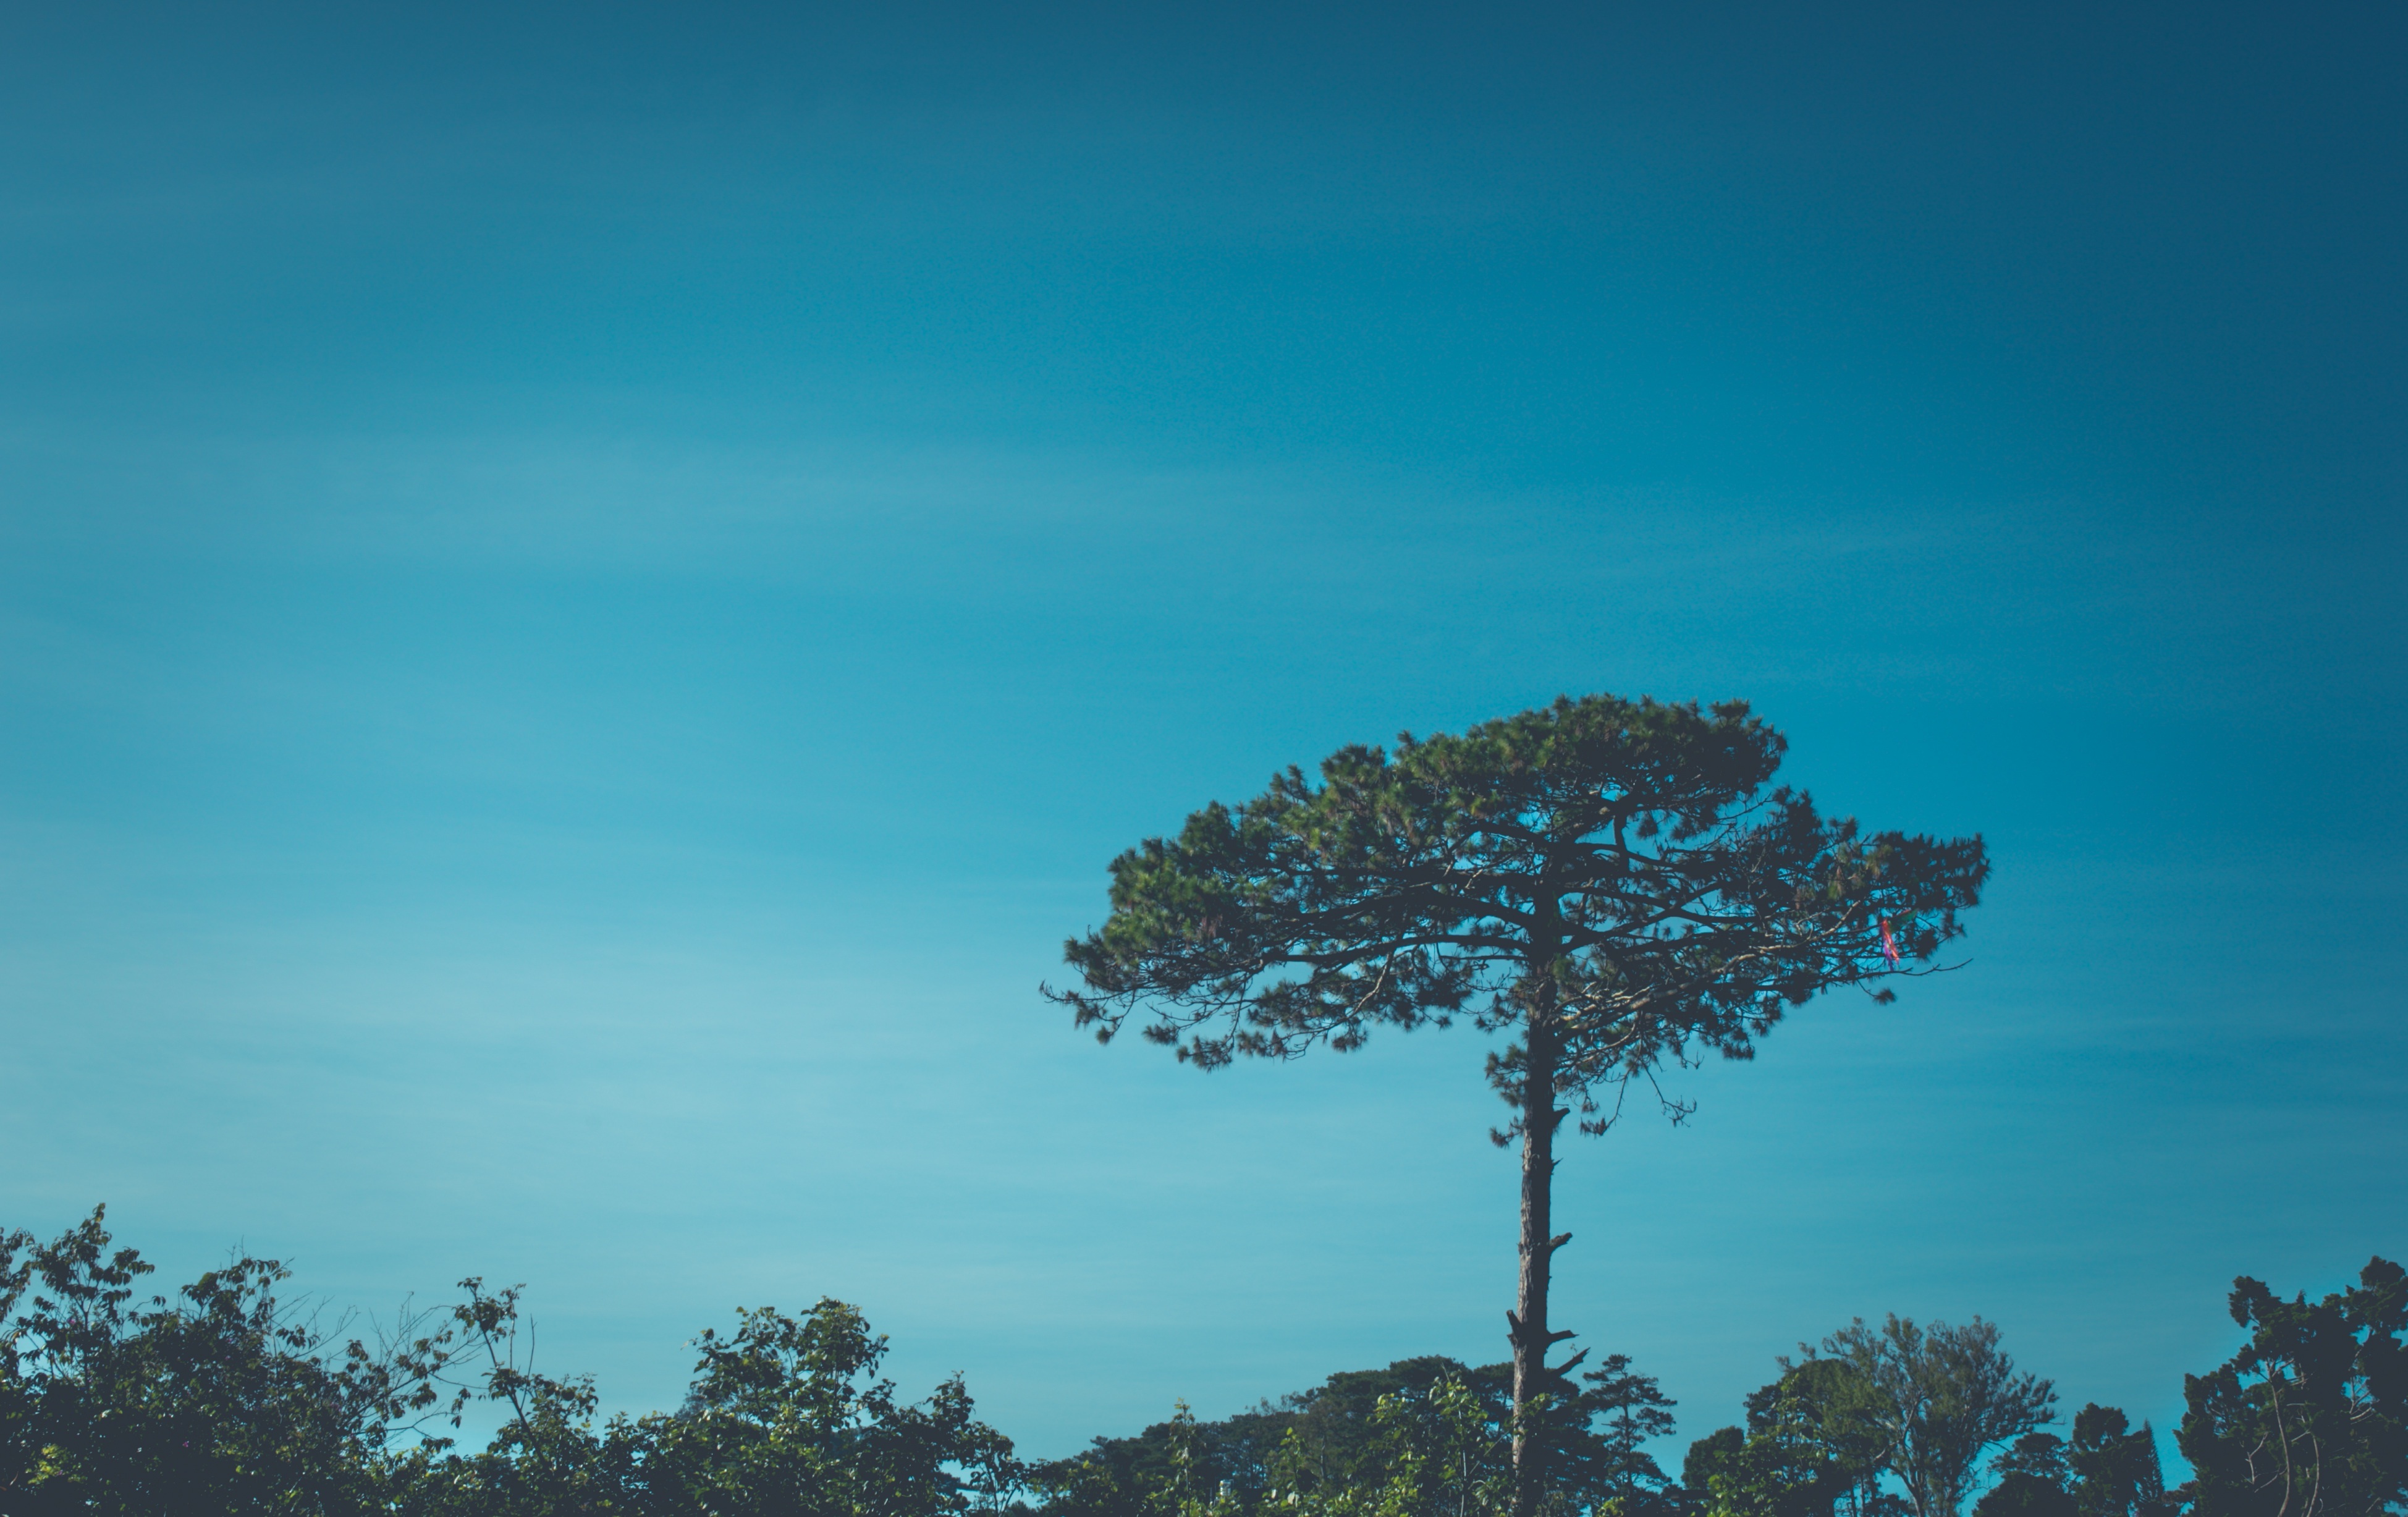
tree, nature, forest, horizon, mountain, cloud, growth, plant, sky, sunlight, morning, hill, dawn, atmosphere, dusk, evening, reflection, botany, blue, flora, pine tree, blue sky, vegetation, ecosystem, woody plant